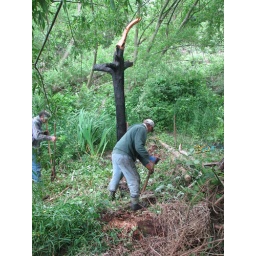
The black post in the ground